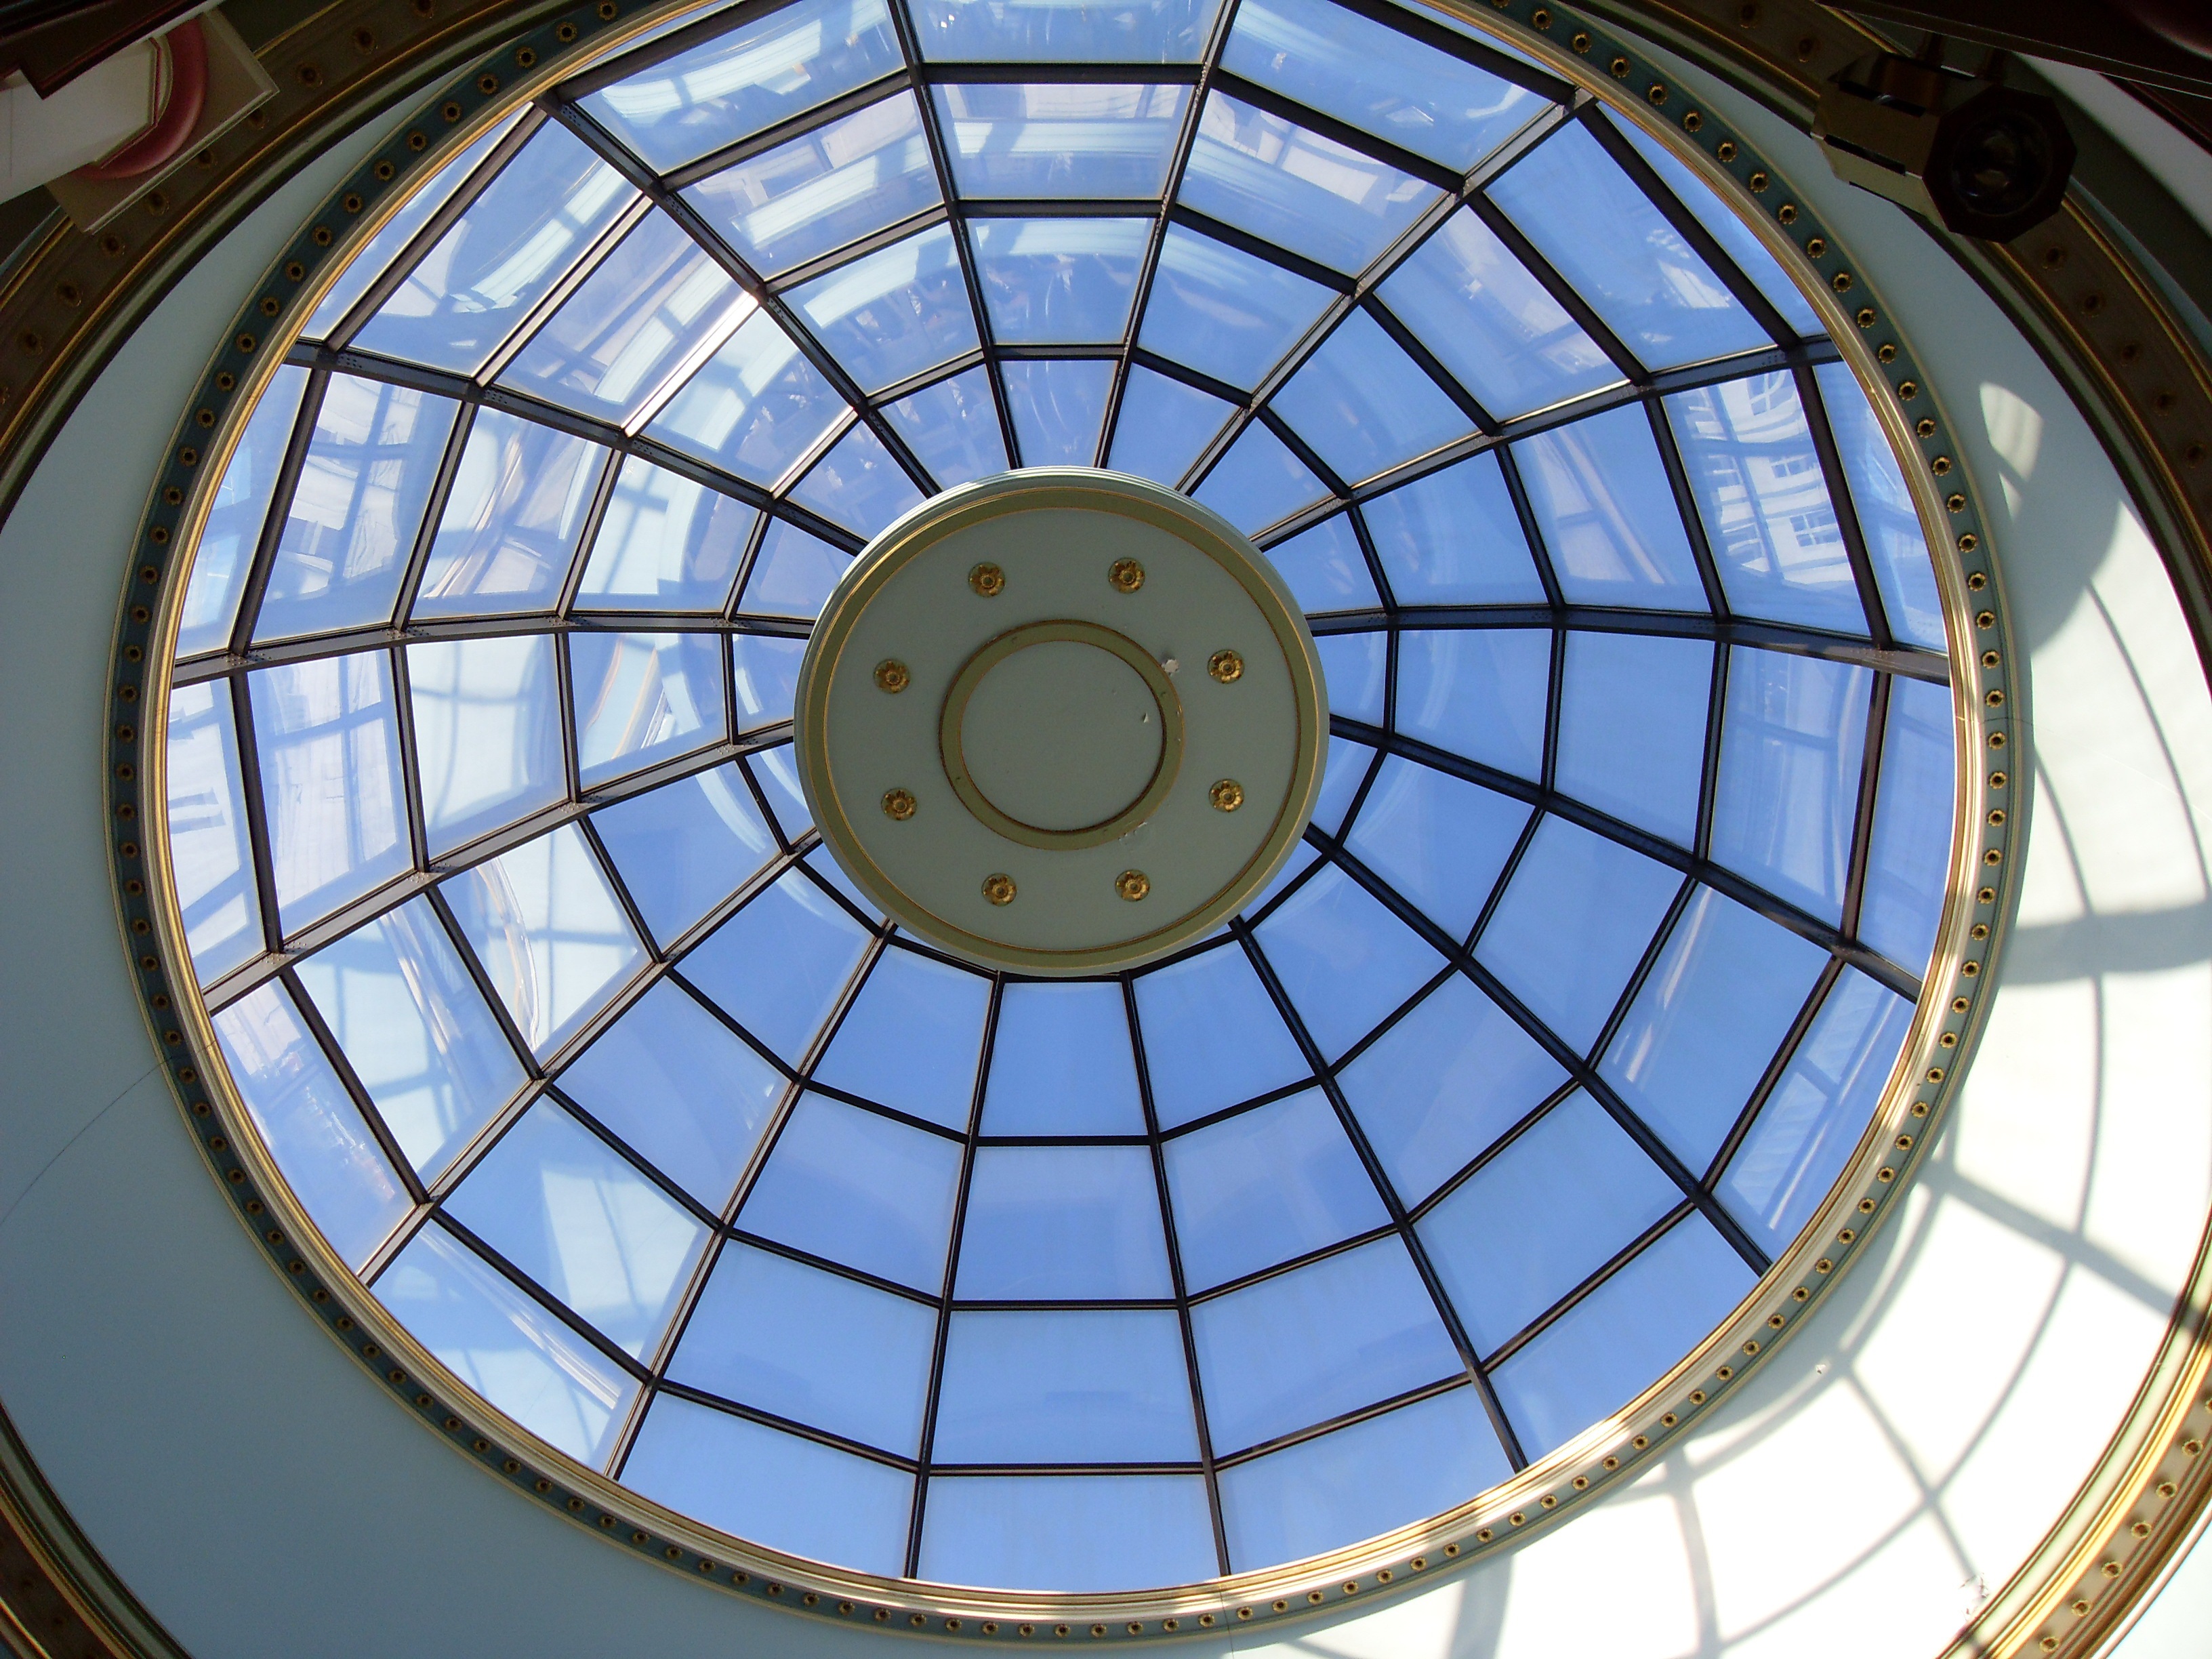
wheel, window, glass, usa, material, stained glass, circle, united states, parliament, symmetry, pennsylvania, dome, daylighting, harrisburg